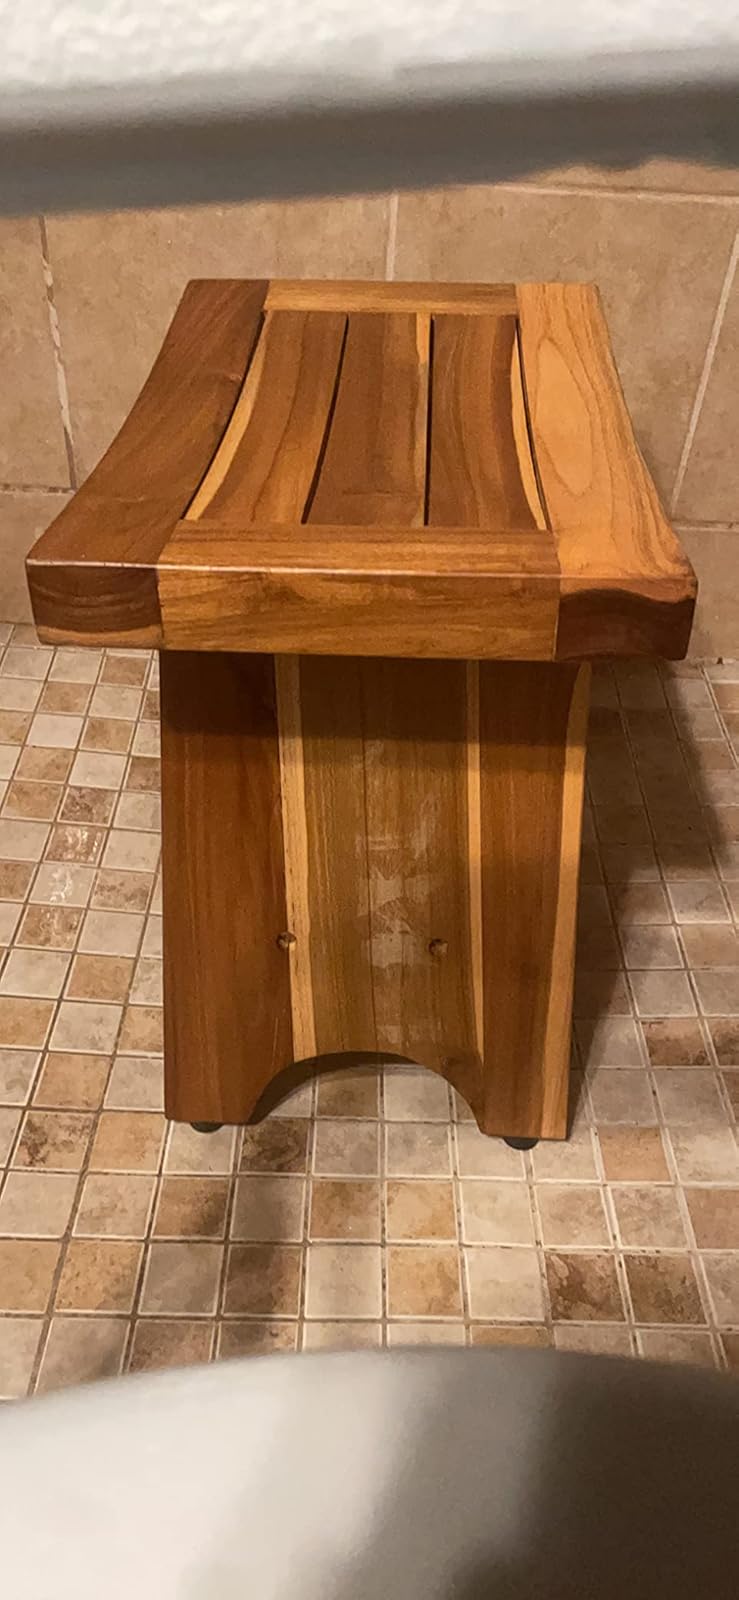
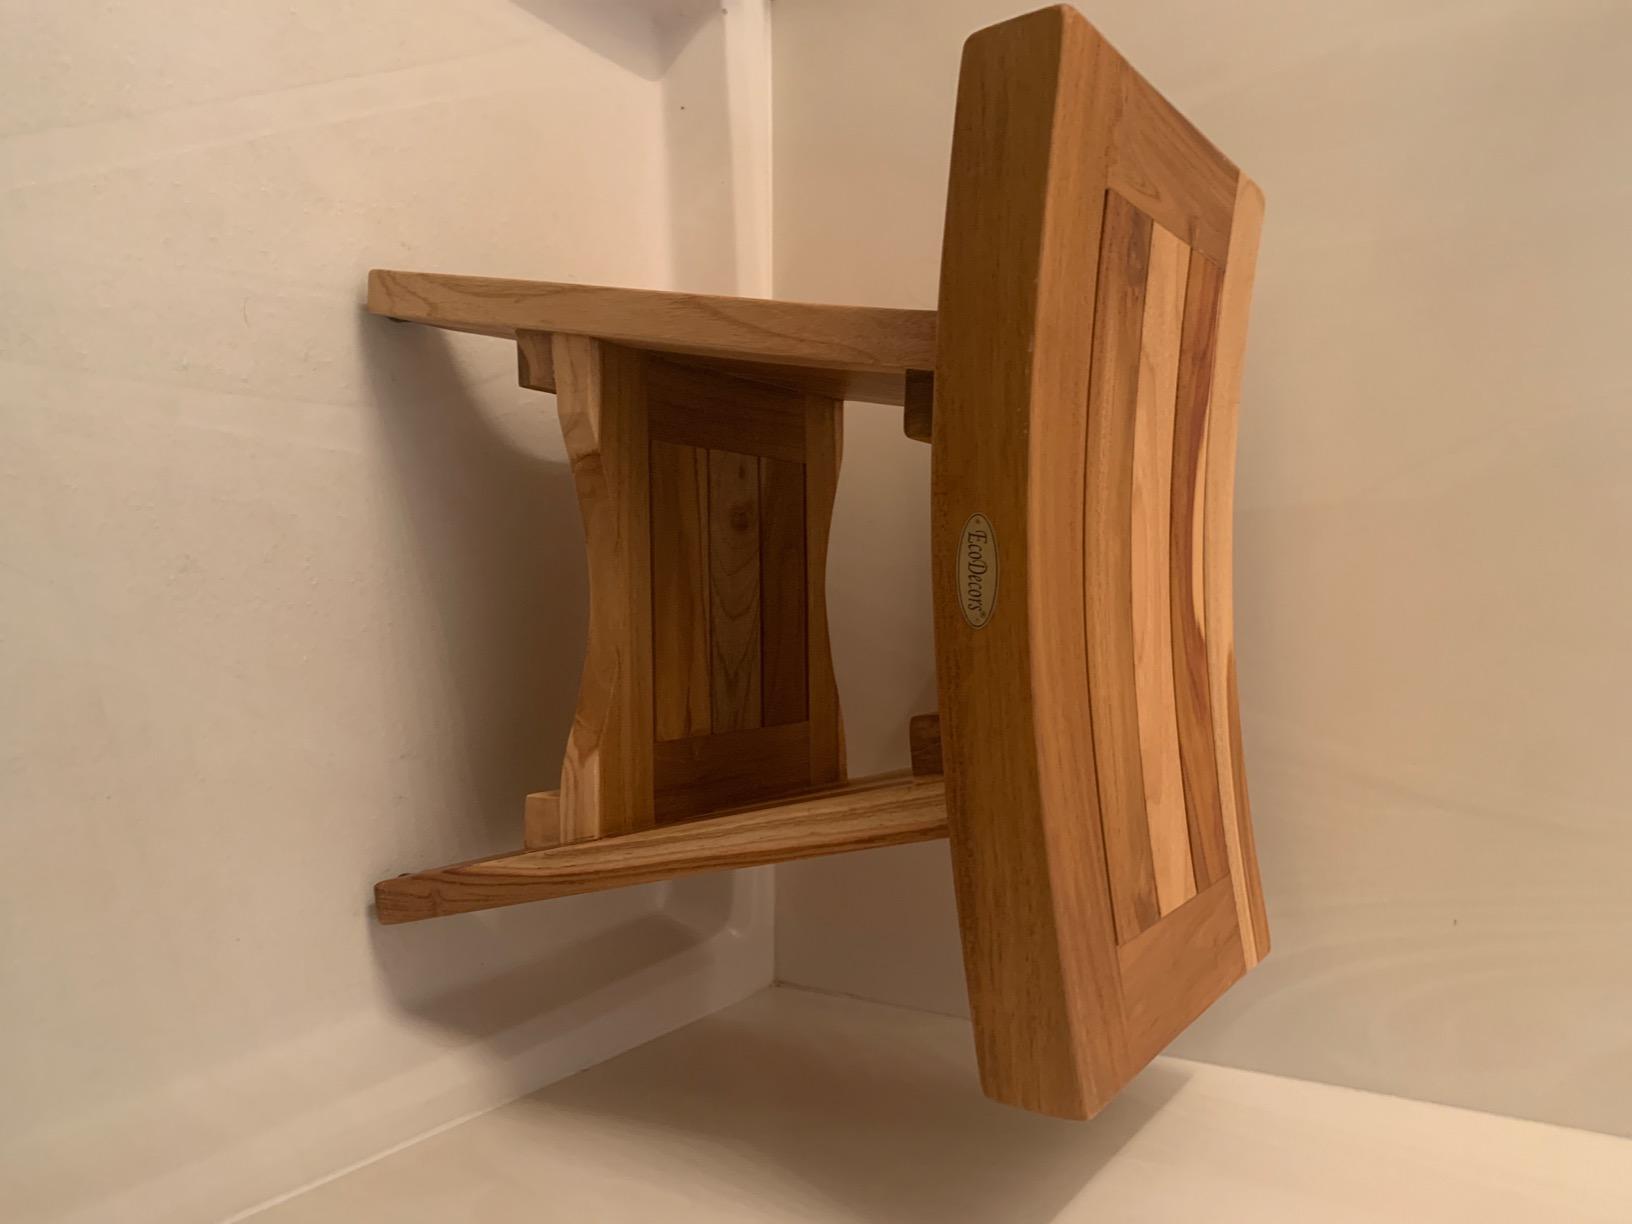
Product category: stool
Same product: yes